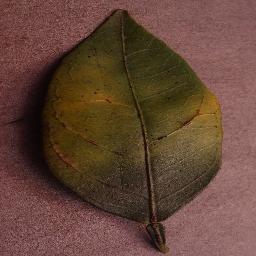
Label: Orange___Haunglongbing_(Citrus_greening)